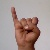
The image shows a hand gesture representing the letter 'I' in Indian Sign Language.